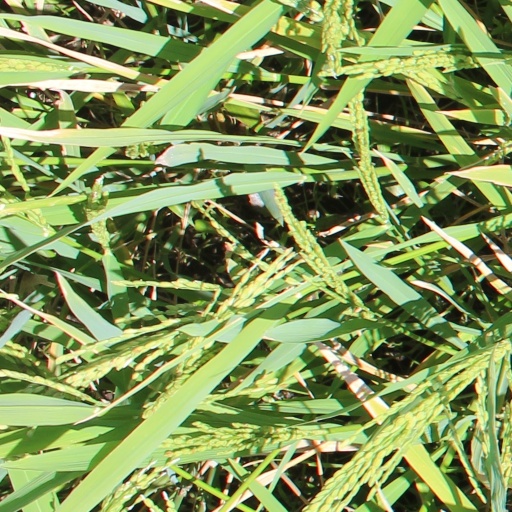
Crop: rice